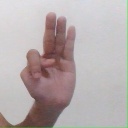
अक्षर: भ